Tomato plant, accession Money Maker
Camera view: horizontal (90 deg, fisheye); turntable rotation: 270 degrees
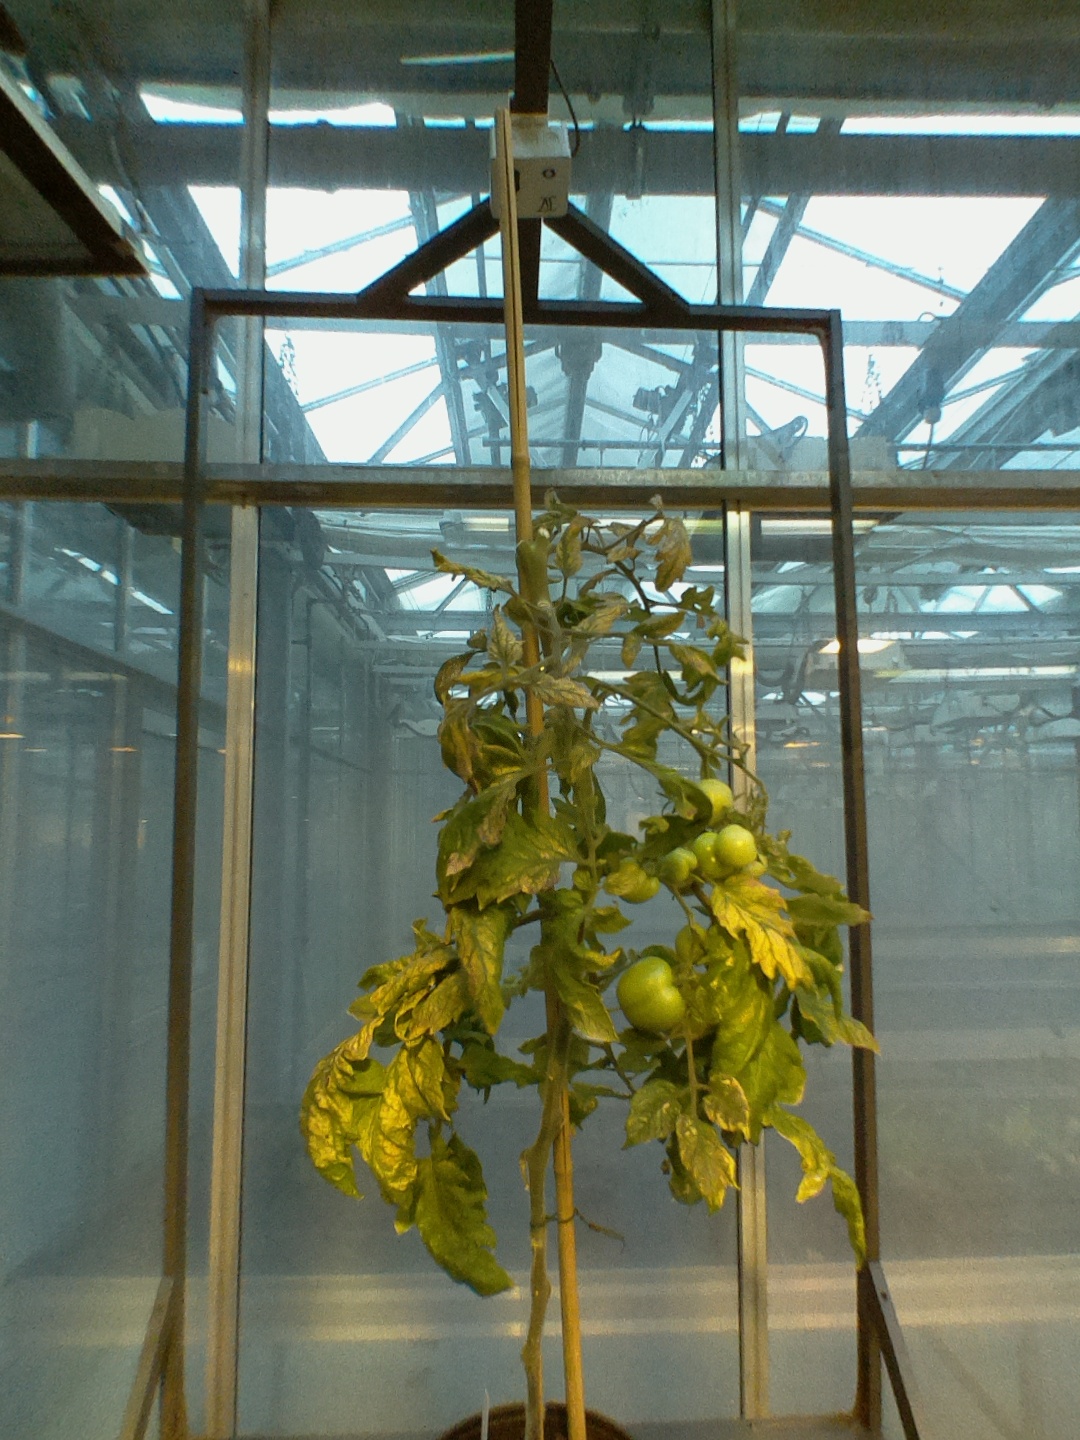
BBCH growth stage 79: 90% -100% of final fruit size